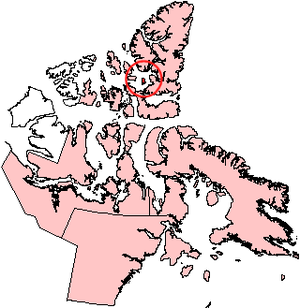
L'île Graham est une île de l'archipel arctique canadien dans le Nunavut au Canada, au large de l'île Ellesmere. Elle est située par 77°25'N 90°30'W et a une superficie de 1.378 km².